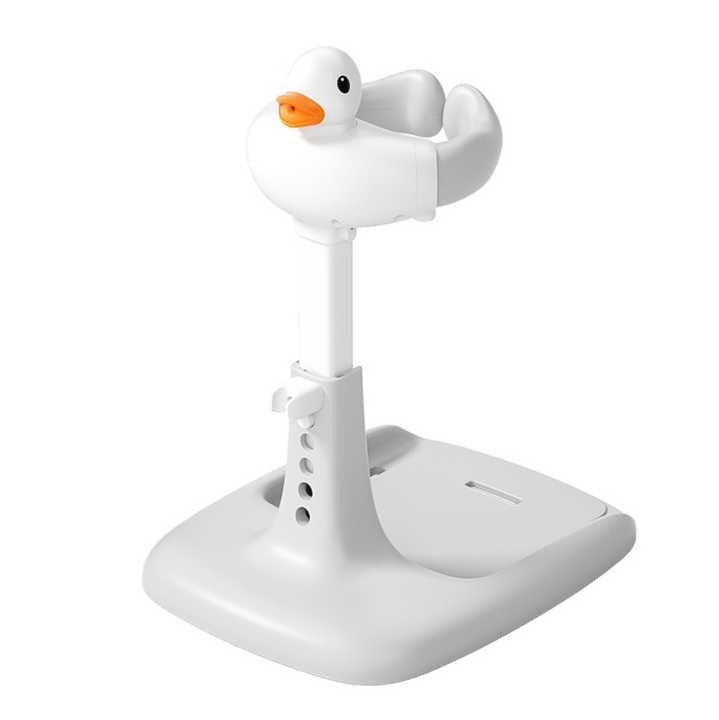
Portable Baby Bath Stand
Brand: ApexForm
Category: Baby & Toddler > Baby Bathing > Baby Bathtubs & Bath Seats > Bath Seats